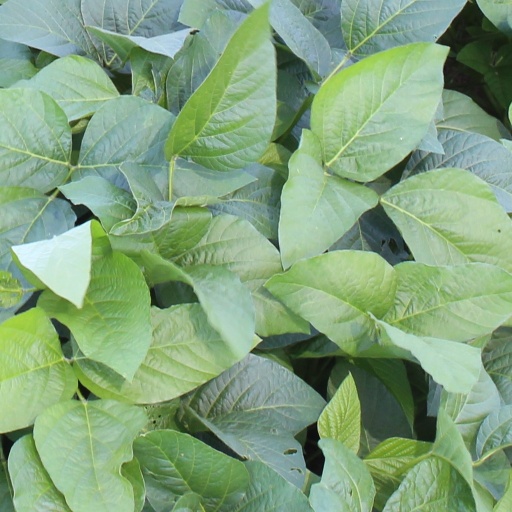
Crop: soybean